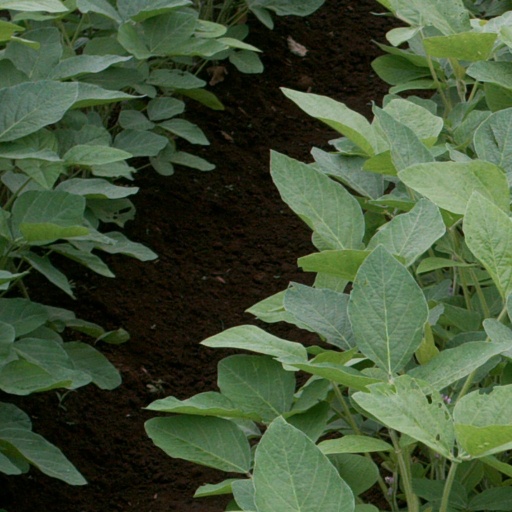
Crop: soybean